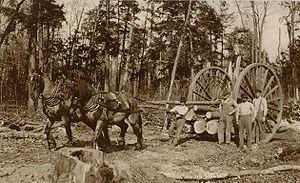
débardage au cheval dans le Michigan en 1915
Un débusqueur ou skidder est une des machines forestières.
Le débardage est la première opération après la coupe forestière : elle consiste à transporter des arbres abattus sur le lieu de coupe vers le lieu de dépôt ou de décharge provisoire, connu sous le nom technique de « chargeoir », près d'une route ou d'une voie adaptée au transport ultérieur lointain. Cette appellation s'applique encore à la première vidange des pierres dans les carrières ou des amas pierreux et éventuellement des équipements lourds dans les mines, aux opérations de transport lourdes et encombrantes en manutention.